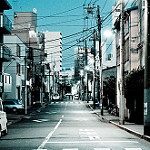
Label: street